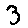
Label: 3